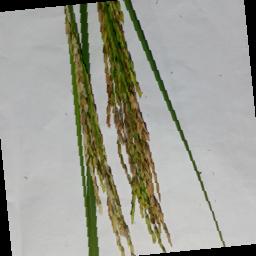
Label: Rice___Neck_Blast